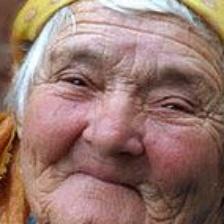
Label: faces